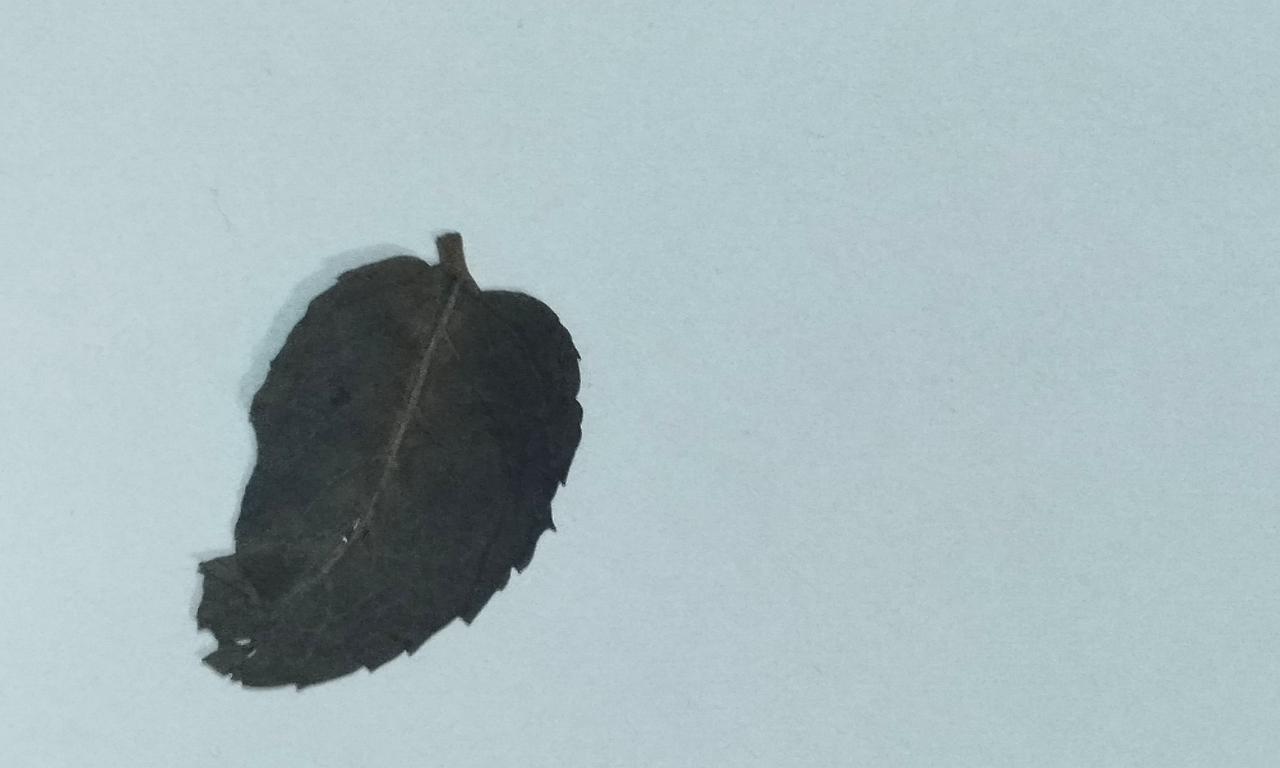
Label: Dried